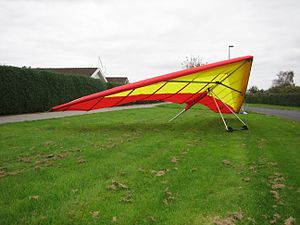
Hanggliding
"""Drage med enkeltsejl og dermed fritliggende tværspær"", 2007"
Single surface hang glider.
Hanggliding er en form for svæveflyvning, hvor man bruger kroppens vægt til at styre med. Hanggliding er på dansk også kendt som drageflyvning.